Duchy of Nysa

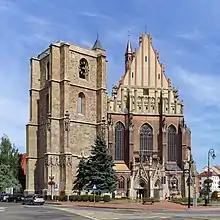
Basilica of St. James and St. Agnes, Nysa, Historic Monument of Poland

Upon his appointment as Bishop of Wrocław in 1198, Jarosław of Opole, elder son of the Silesian duke Bolesław I the Tall, received the territories around the town of Nysa from his father. After Jarosław's death in 1201, his half-brother Duke Henry I the Bearded of Silesia decided to leave Nysa, as well as the castellany of Otmuchów, under the control of the Diocese of Wrocław, while the rest of the late Jarosław's Upper Silesian lands were annexed by his uncle Mieszko IV Tanglefoot in the following year. In 1290 Henry IV Probus, duke of Lower Silesia at Wrocław, gave the bishops privileges of autonomy on their lands in Nysa, creating the legal basis for the Duchy of Nysa. Henry of Wierzbna, Bishop of Wrocław from 1302 to 1319, was the first to actually use the title of a Duke of Nysa.